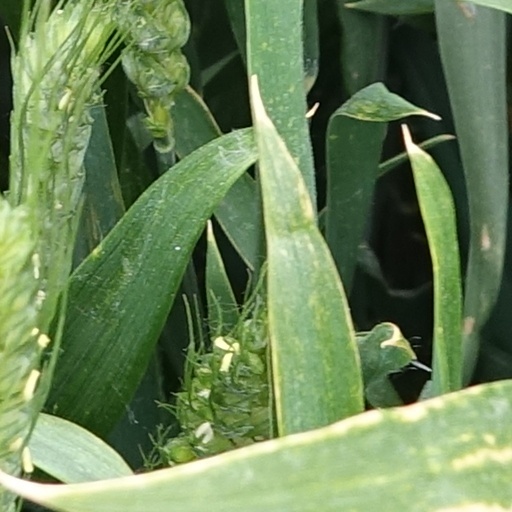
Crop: wheat